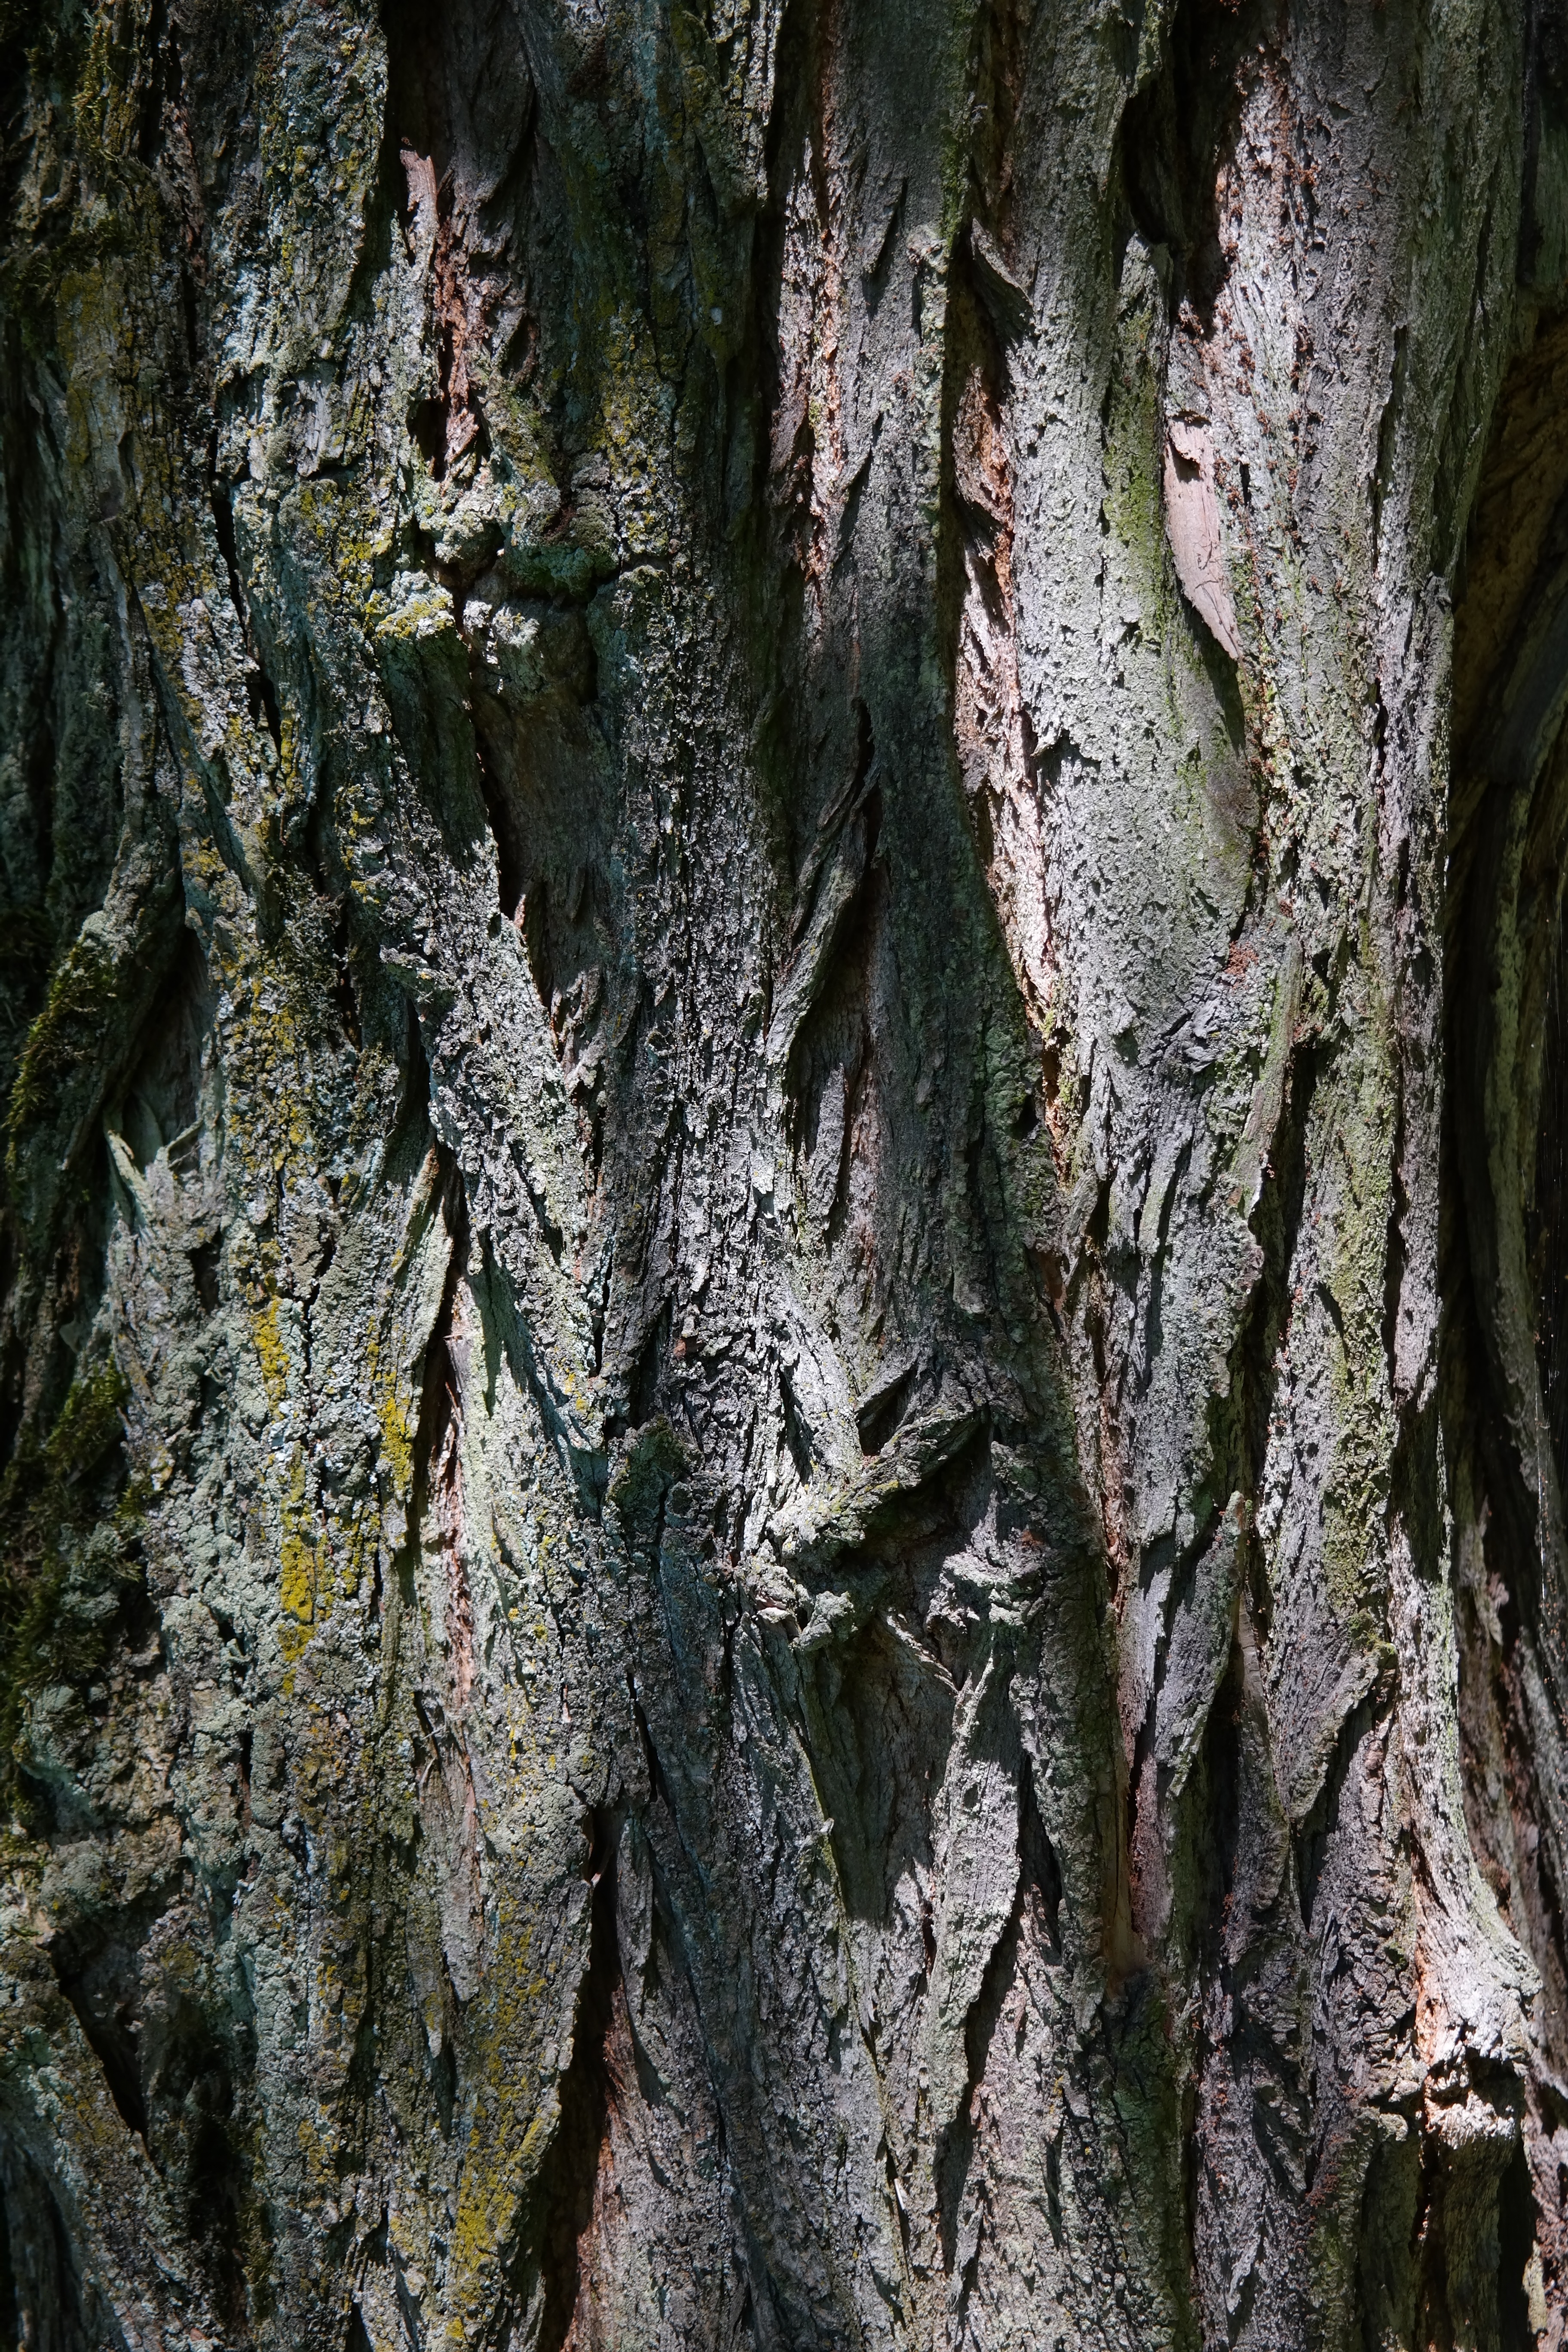
tree, nature, forest, branch, plant, leaf, flower, trunk, bark, formation, log, green, autumn, flora, deciduous tree, woodland, flowering plant, robinia pseudoacacia, robinia, summer green deciduous tree, false acacia, common maple, silver rain, general schotendorn, plant stem, woody plant, land plant